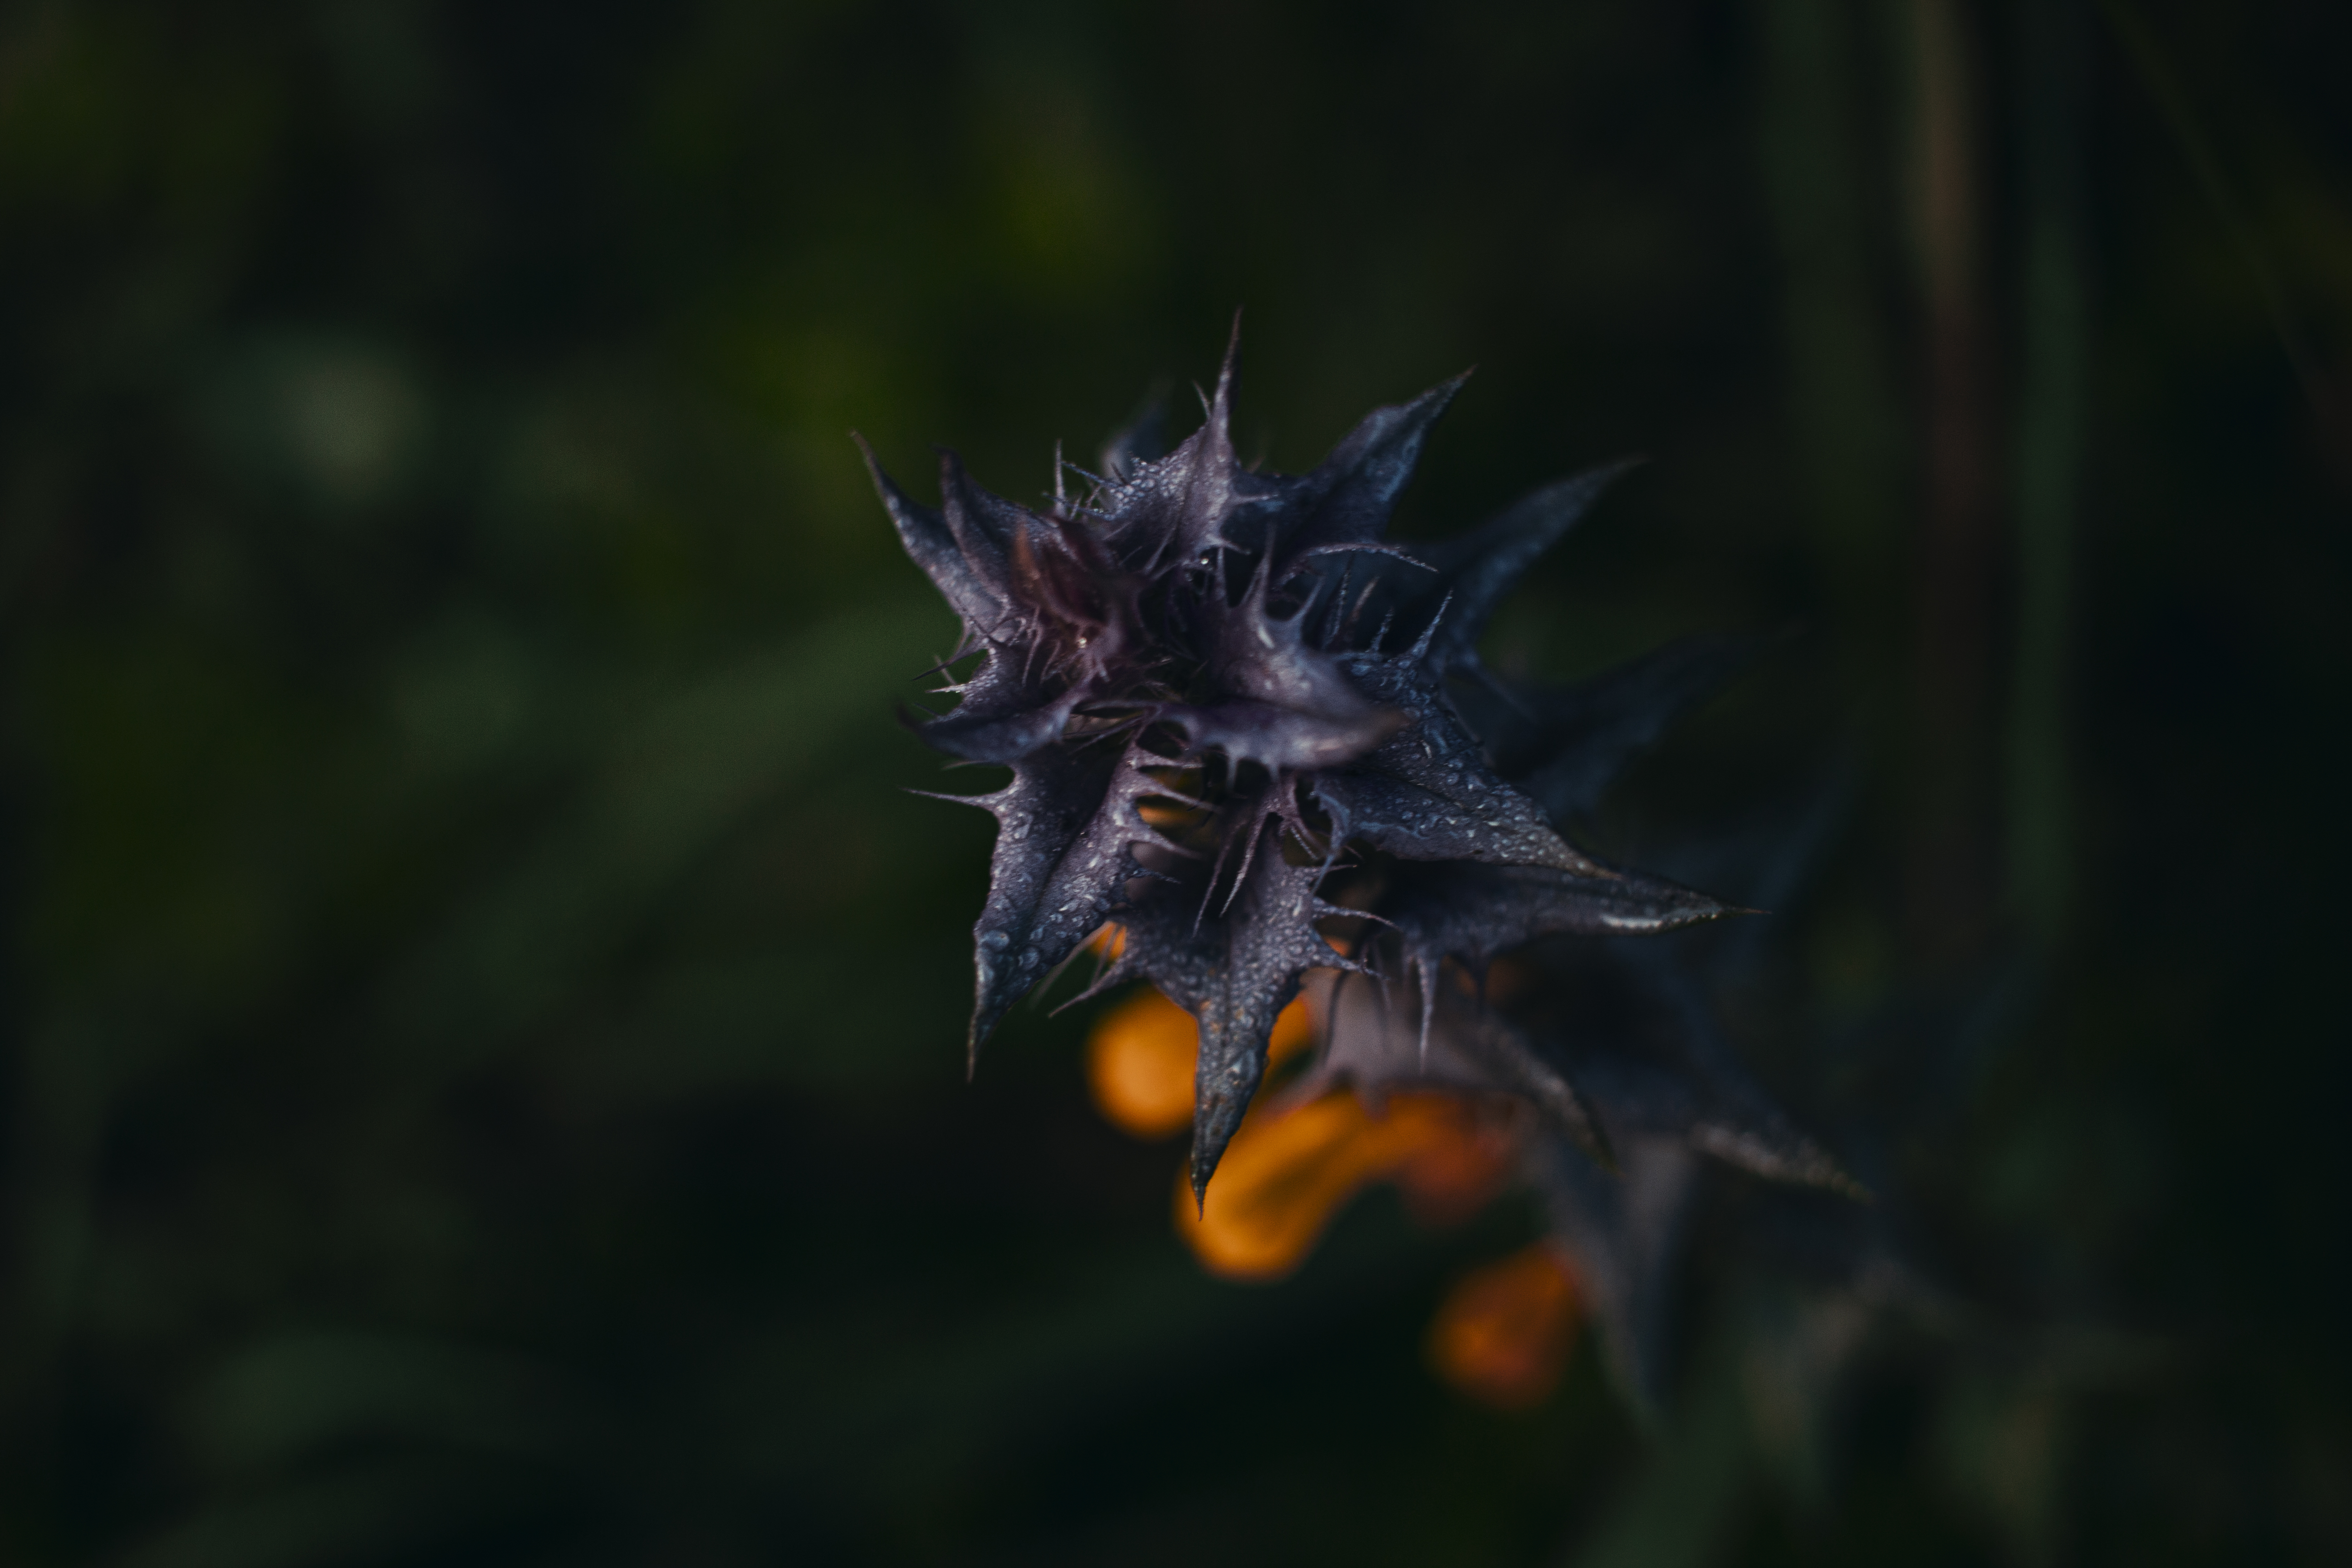
macro, flower, nature, terrestrial plant, twig, flowering plant, plant, natural landscape, electric blue, macro photography, petal, grass, darkness, plant stem, science, still life photography, wildlife